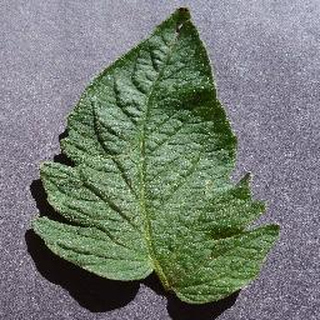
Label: healthy_tomato